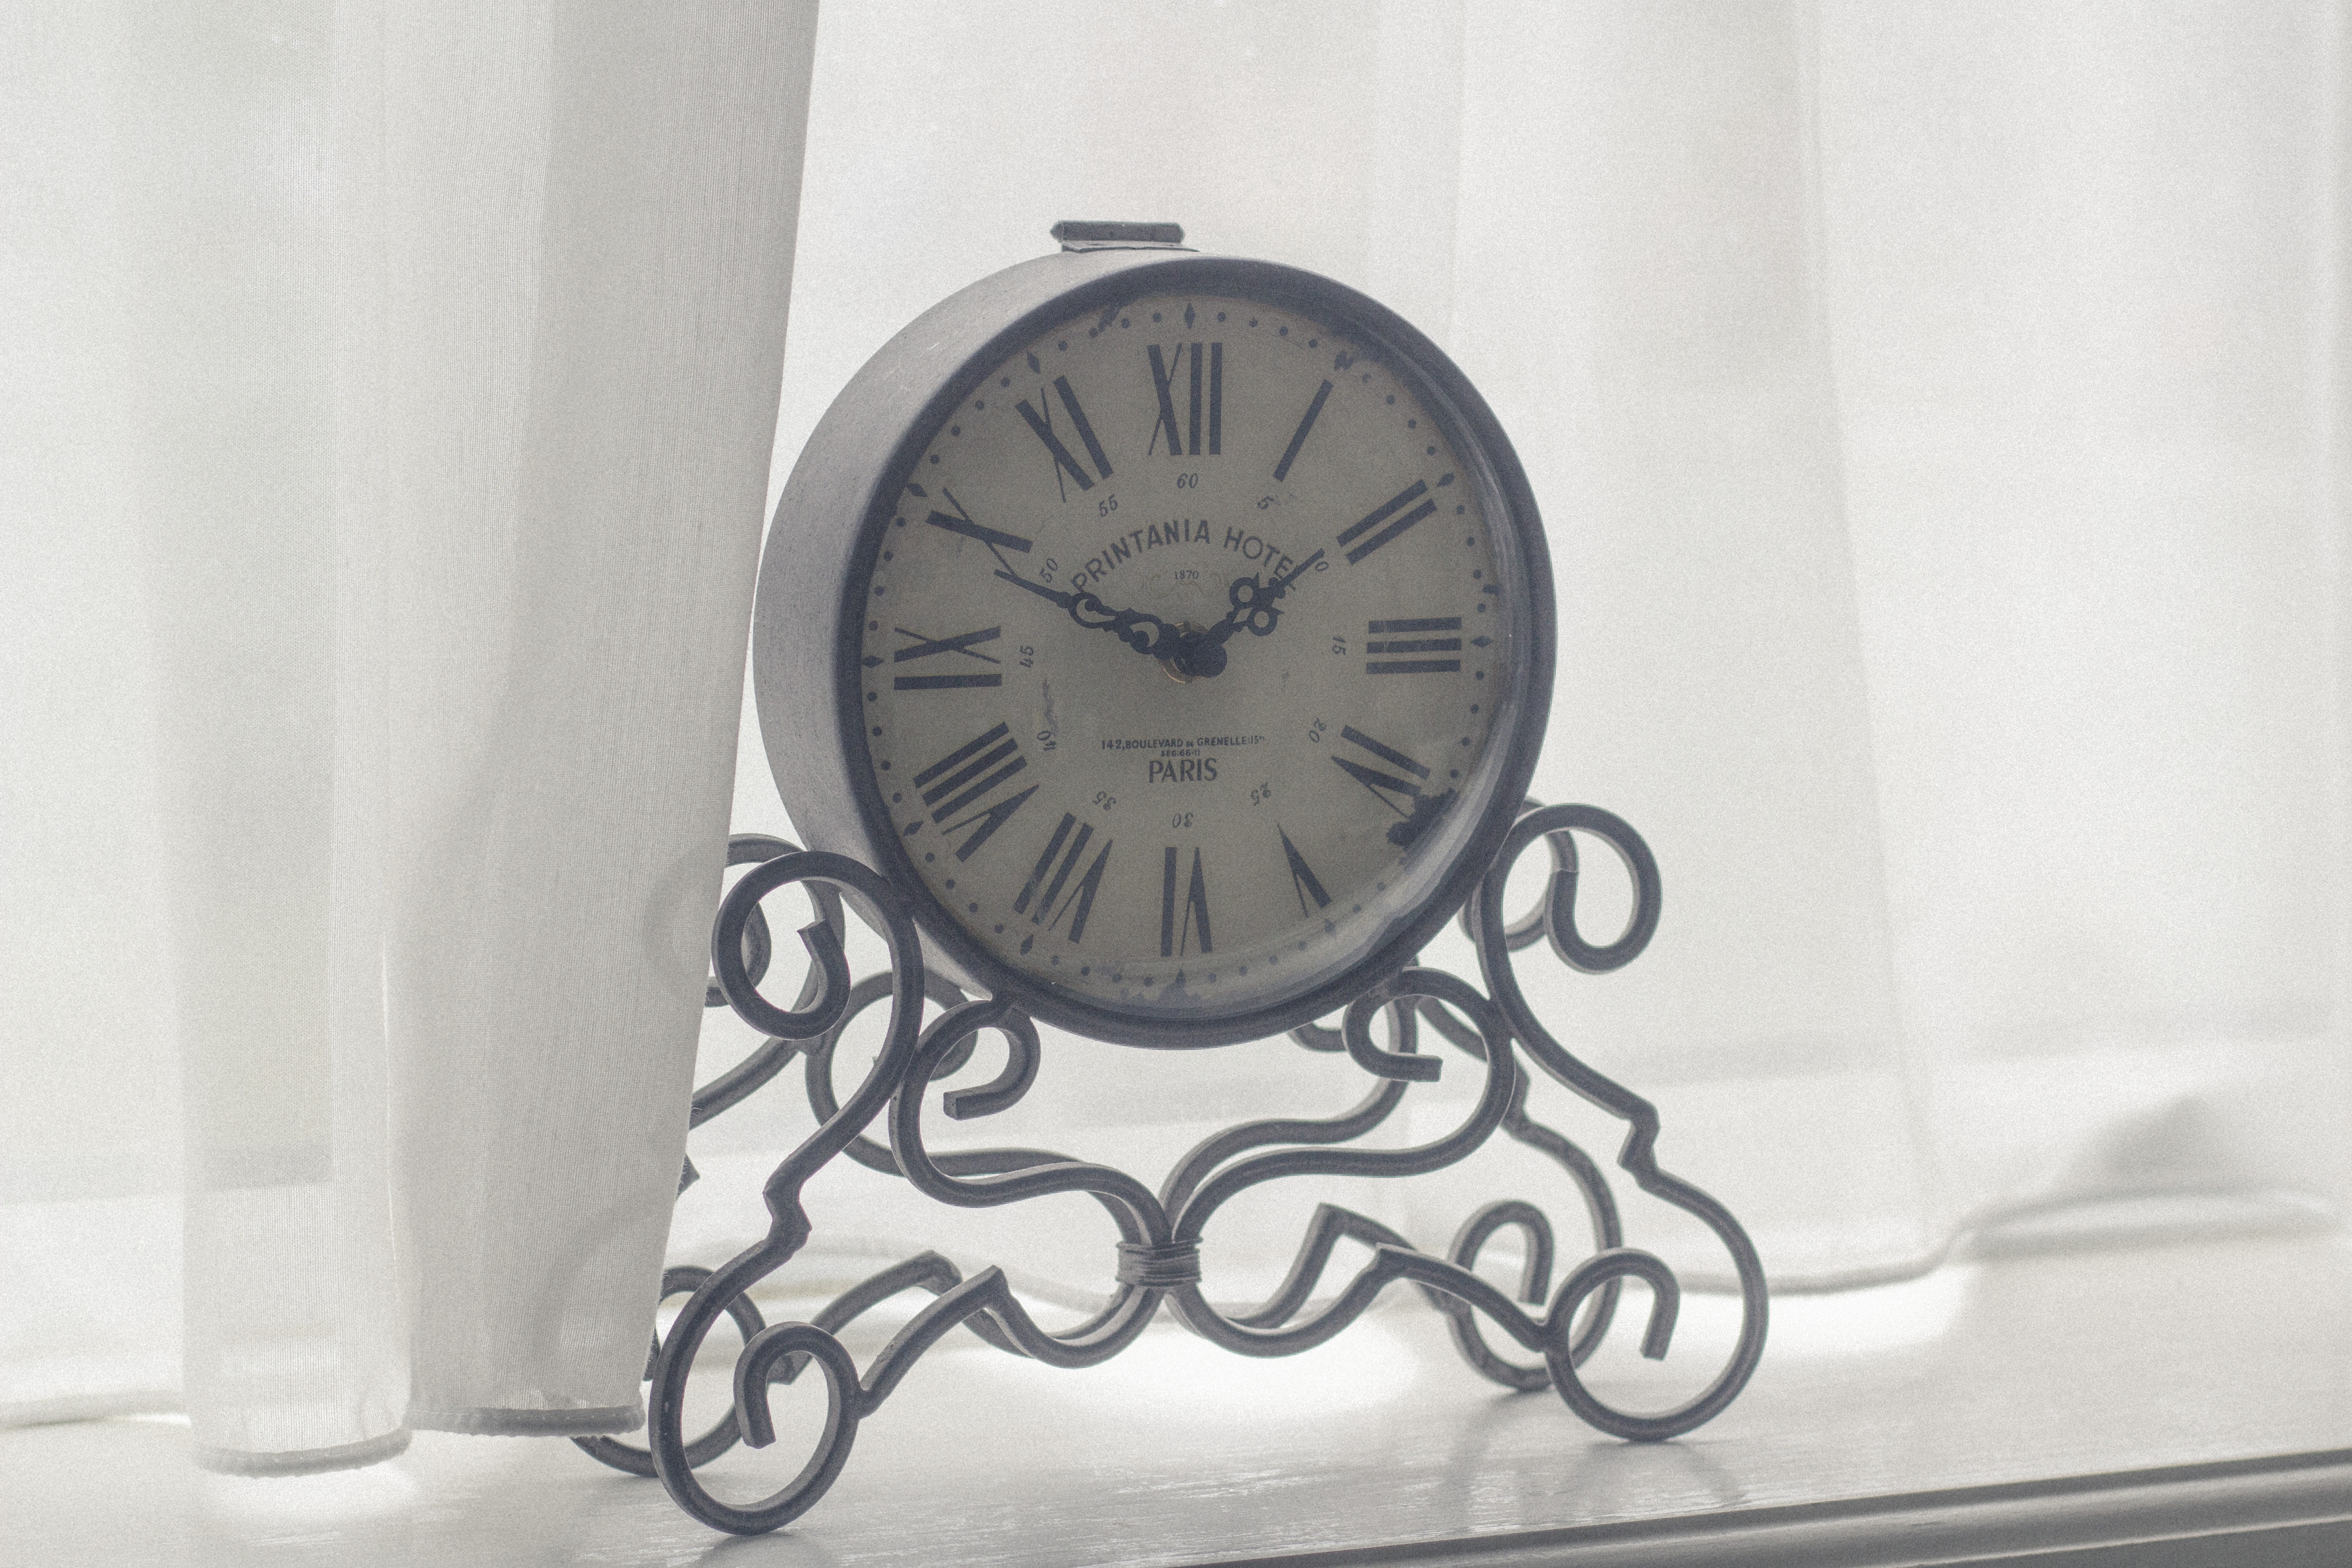
white, clock, time, furniture, decor, circle, curtains, home accessories